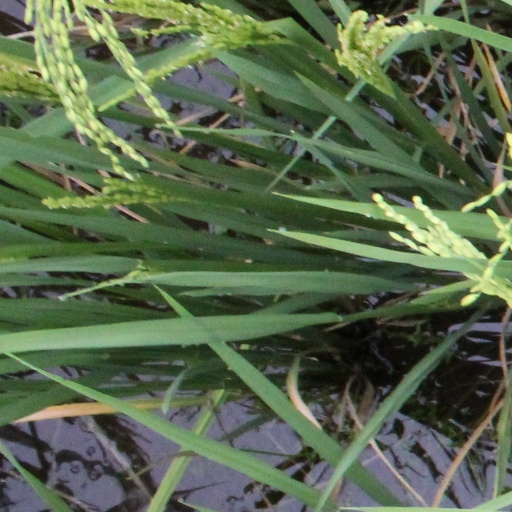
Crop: rice